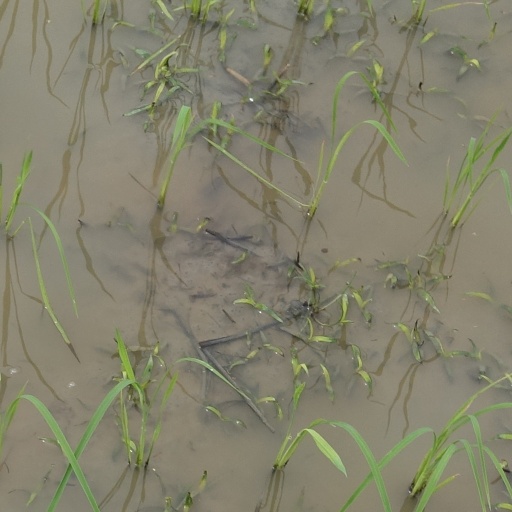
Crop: rice